Kevin W. Fitzgerald

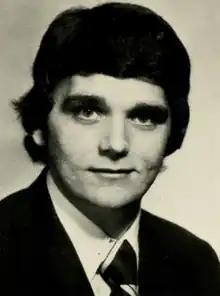
Kevin W. Fitzgerald

Kevin W. Fitzgerald (January 31, 1950 – October 1, 2007) was an American politician and guidance counselor.